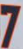
Number: 7